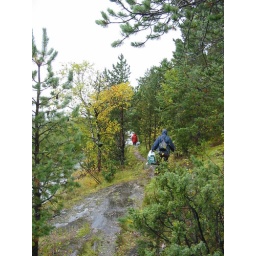
Exit track from cabin above to car below at road level